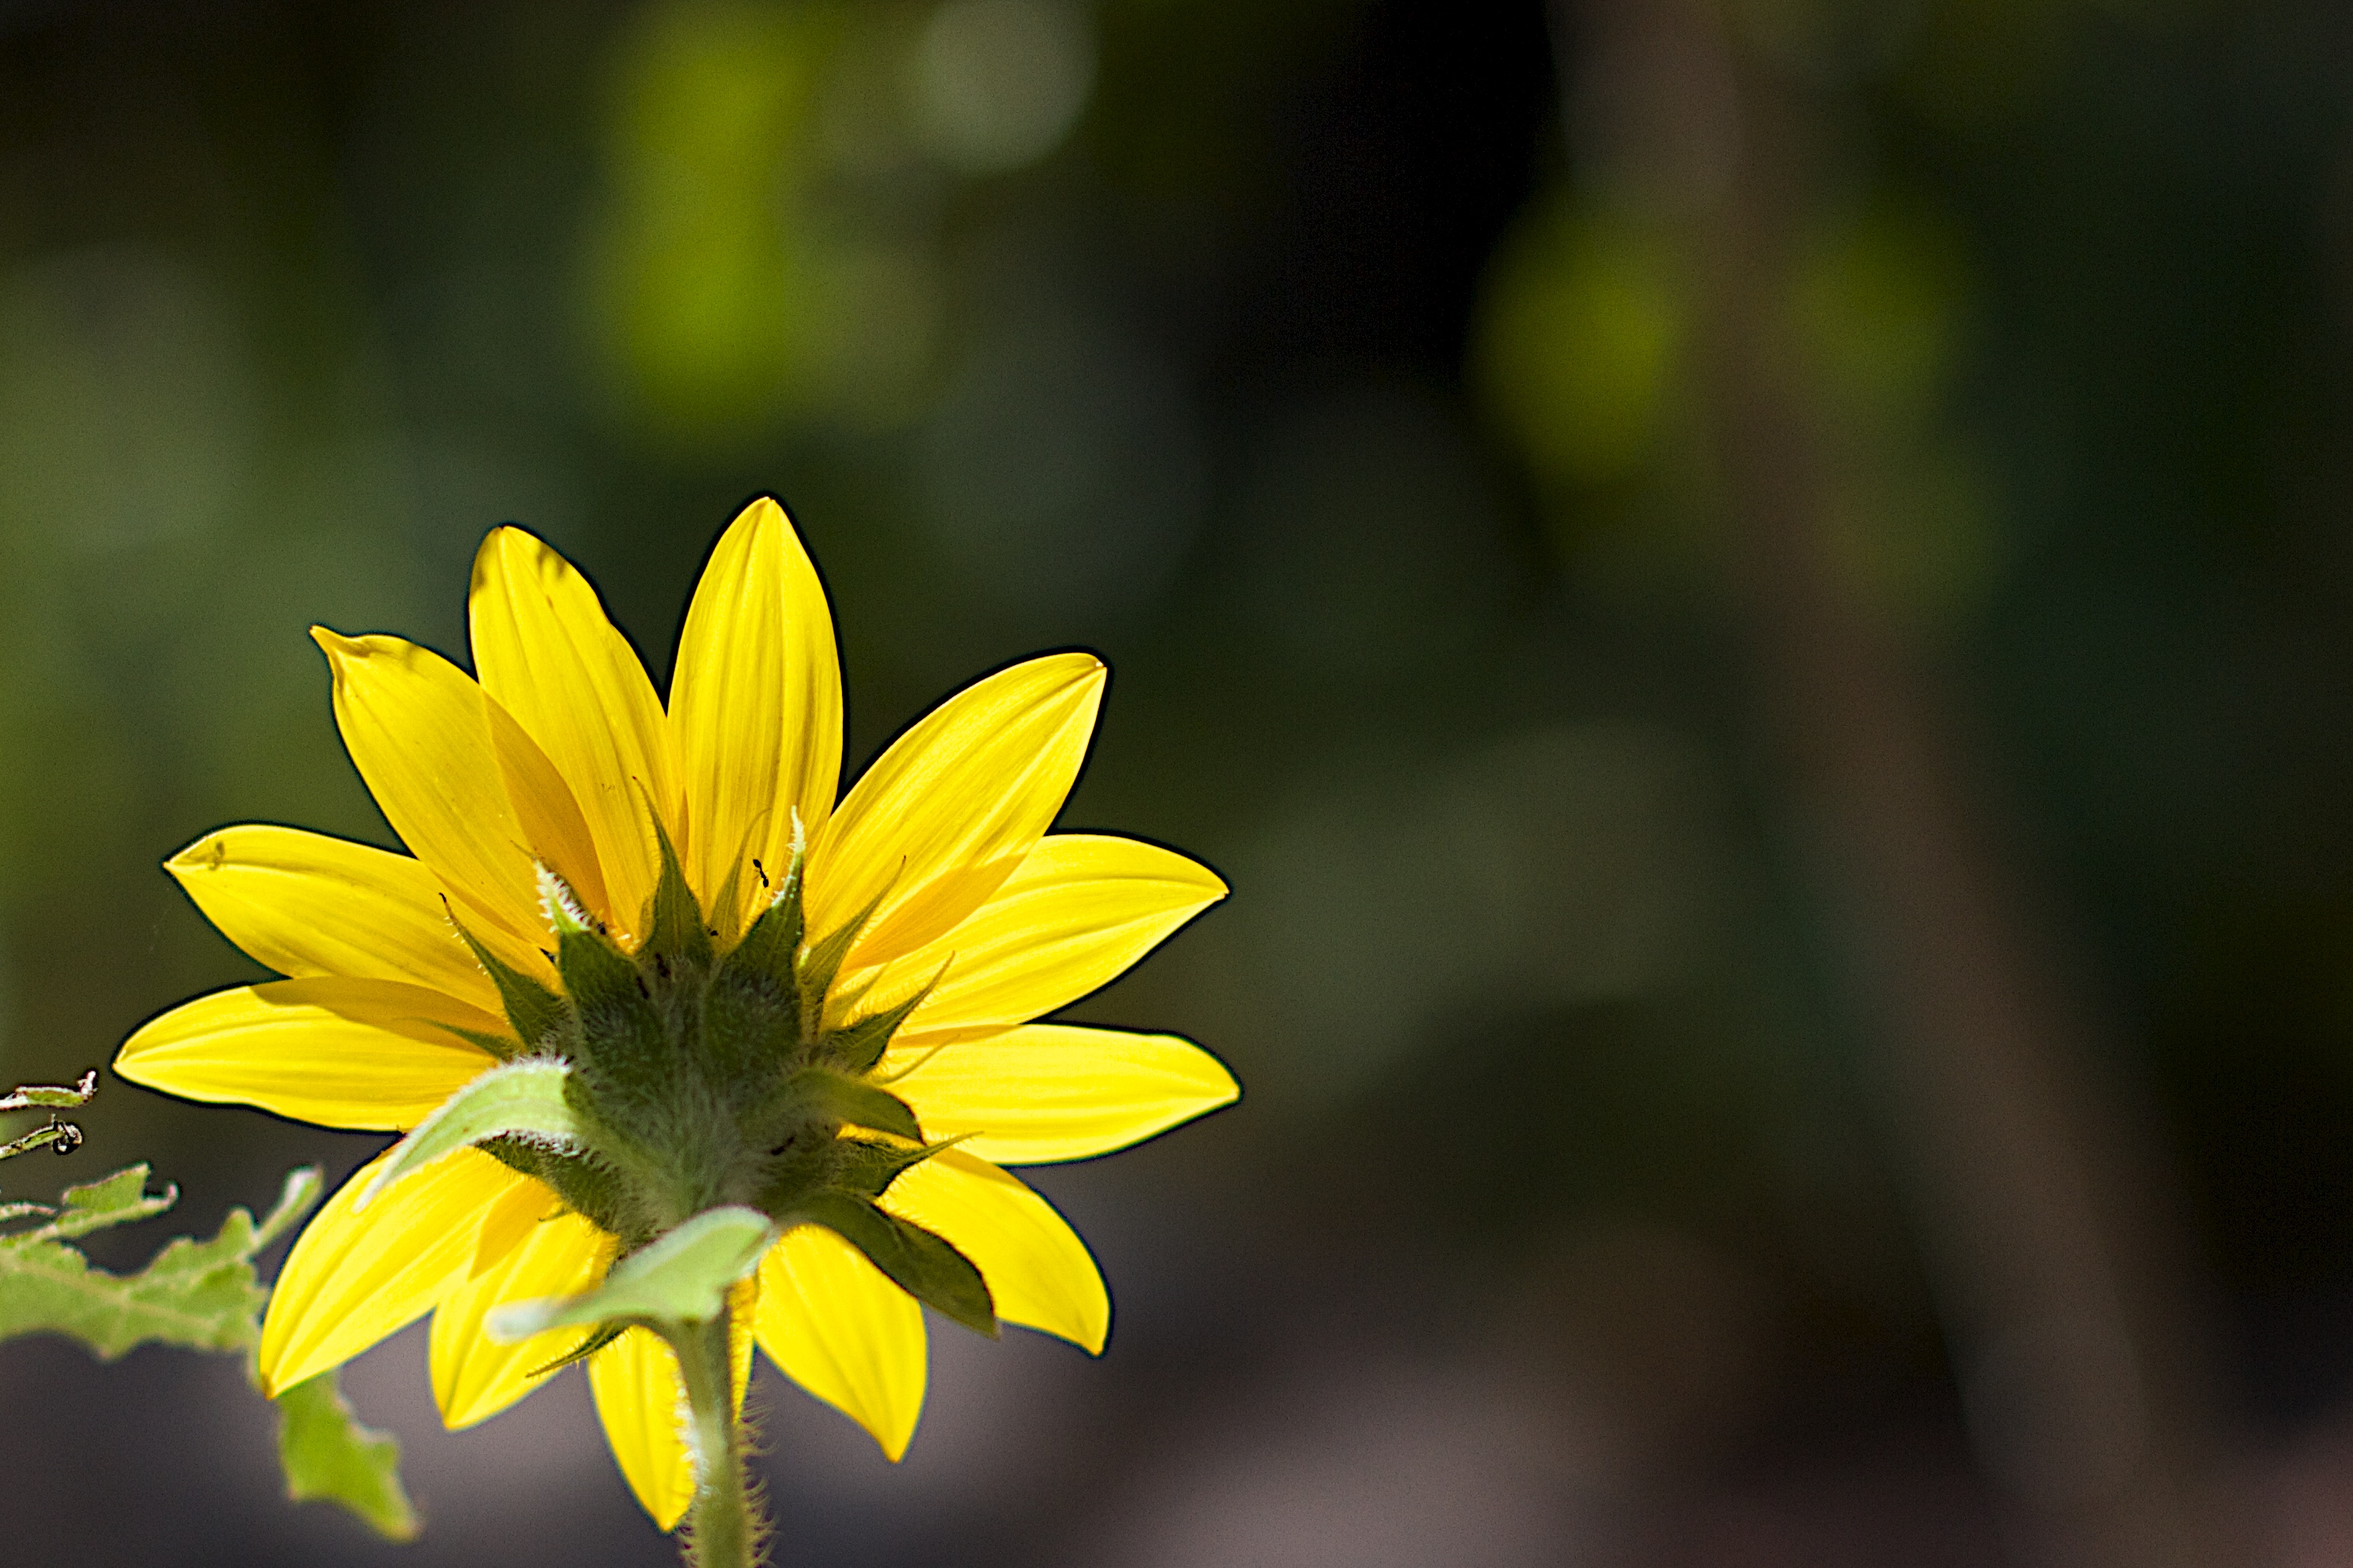
nature, blossom, plant, photography, sunlight, leaf, flower, petal, green, botany, yellow, flora, sunflower, wildflower, close up, macro photography, flowering plant, daisy family, plant stem, land plant